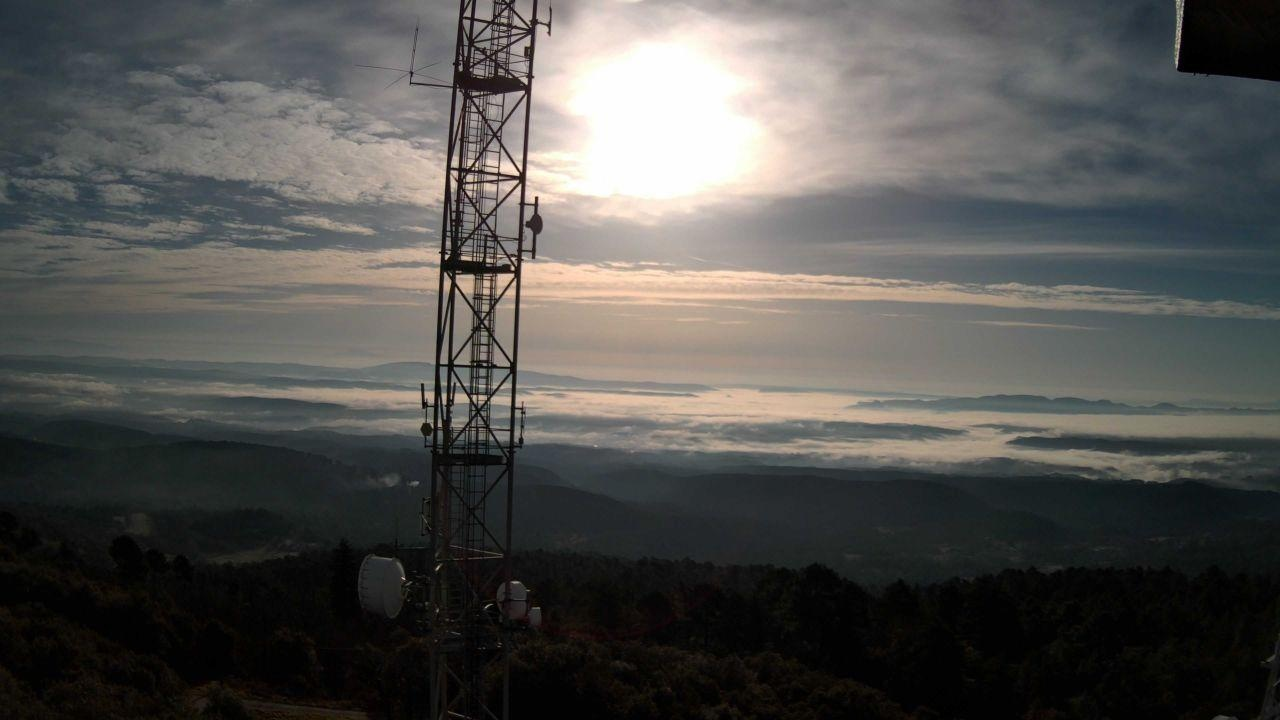
Fire: no
Smoke: yes